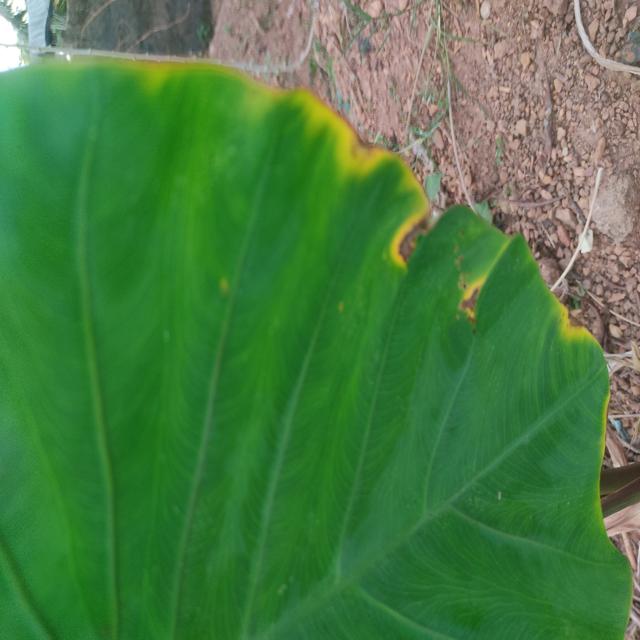
Label: Mid_Blight